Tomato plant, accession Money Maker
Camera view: tilt-top (135 deg); turntable rotation: 180 degrees
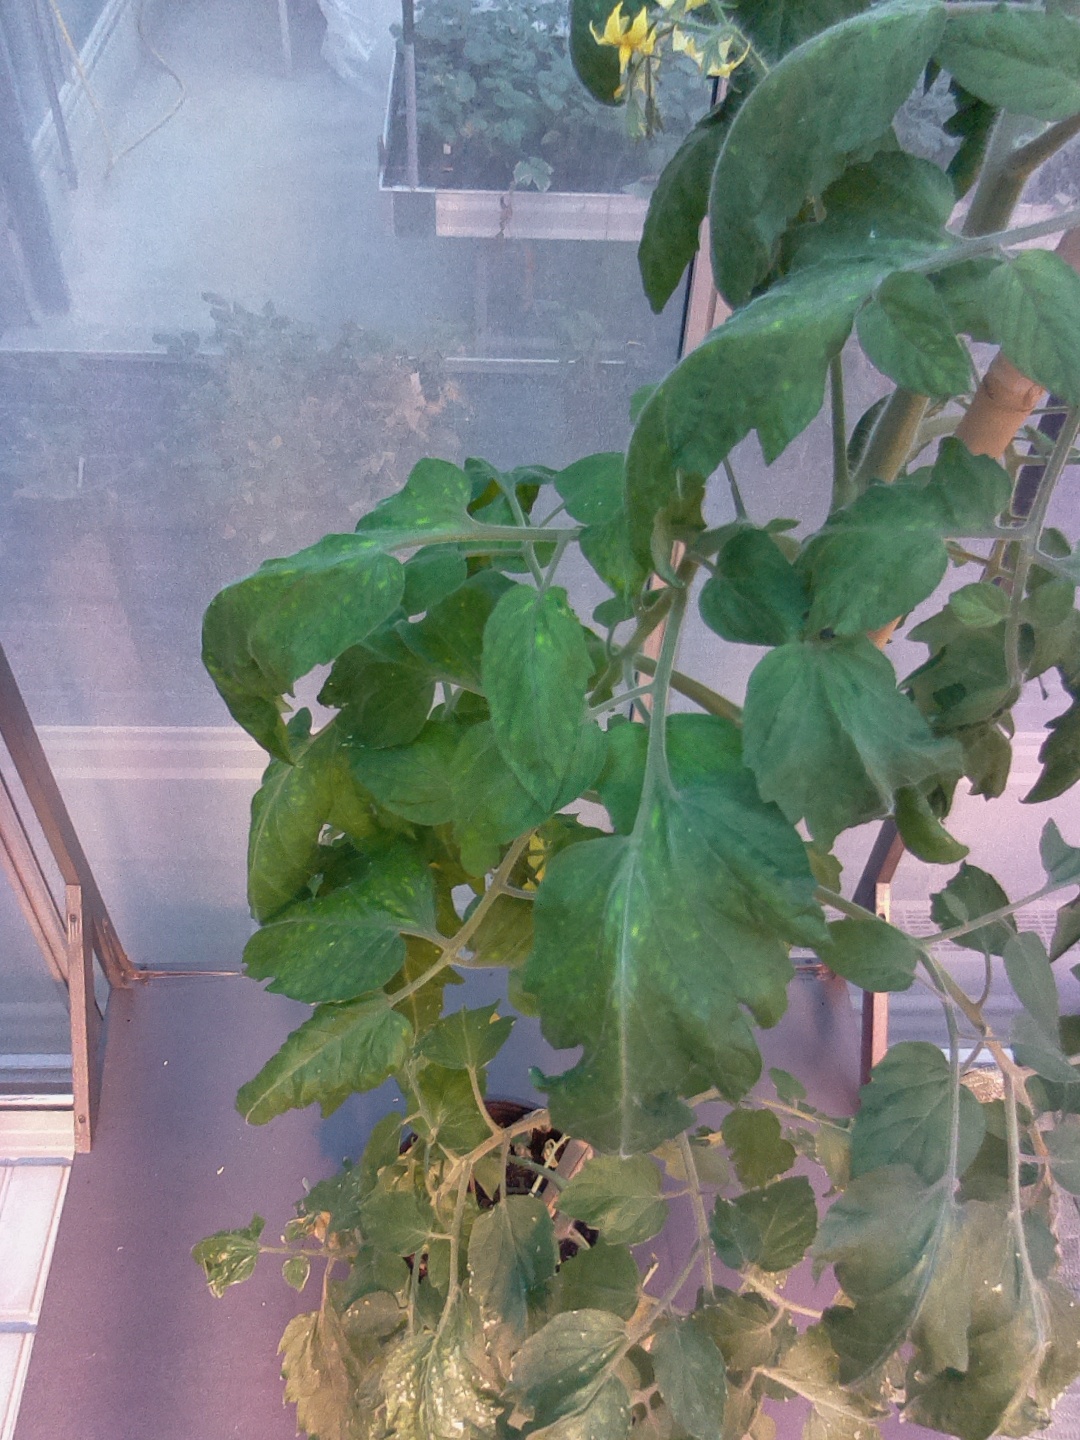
BBCH growth stage 70: Fruits at the main stem or branches visibles